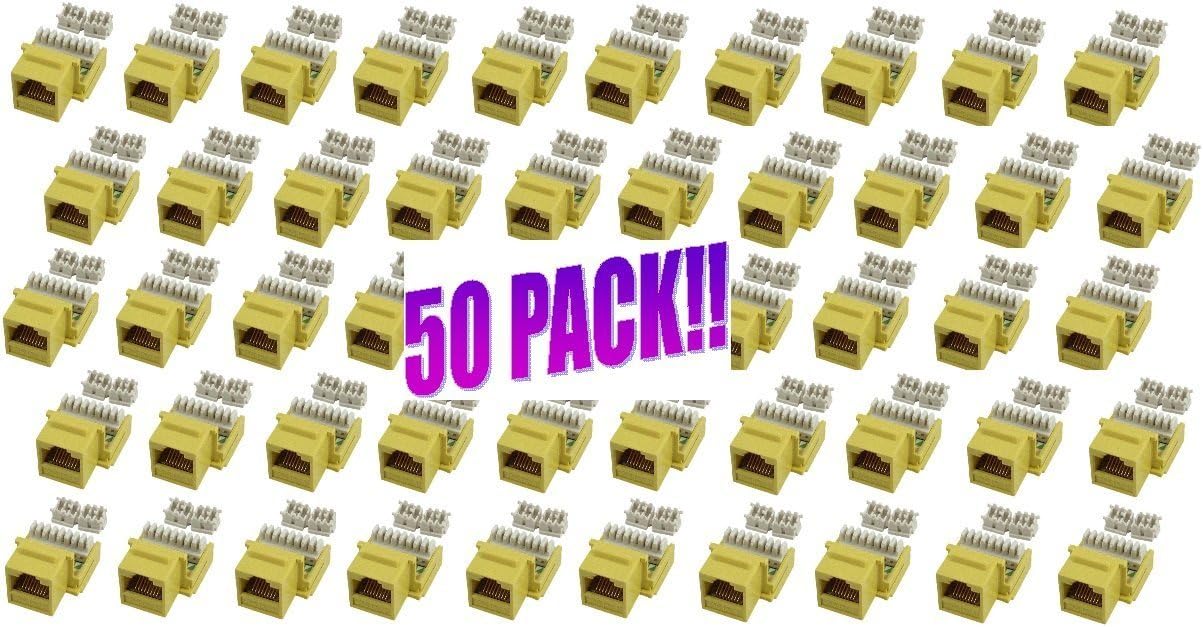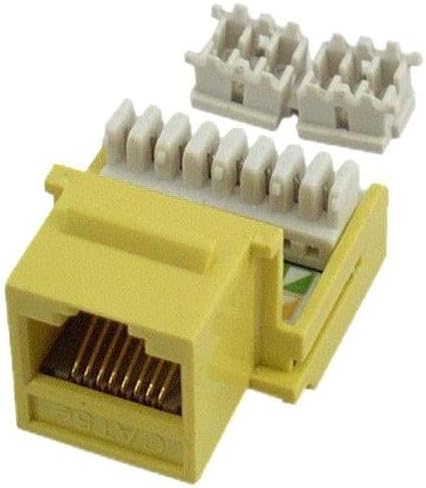
50 Pack of 4 Pair CAT5e Network Keystone Jacks Yellow
Category: Computers
Pack of 50 - RJ4508 Female Keystone Connector Yellow Category 5e
Features: 50 Pack | CAT5e